Pork rind

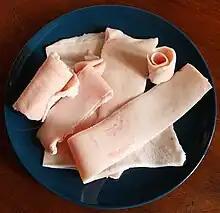
Uncooked pork rinds

Pork rind is the culinary term for the skin of a pig. It can be used in many different ways.